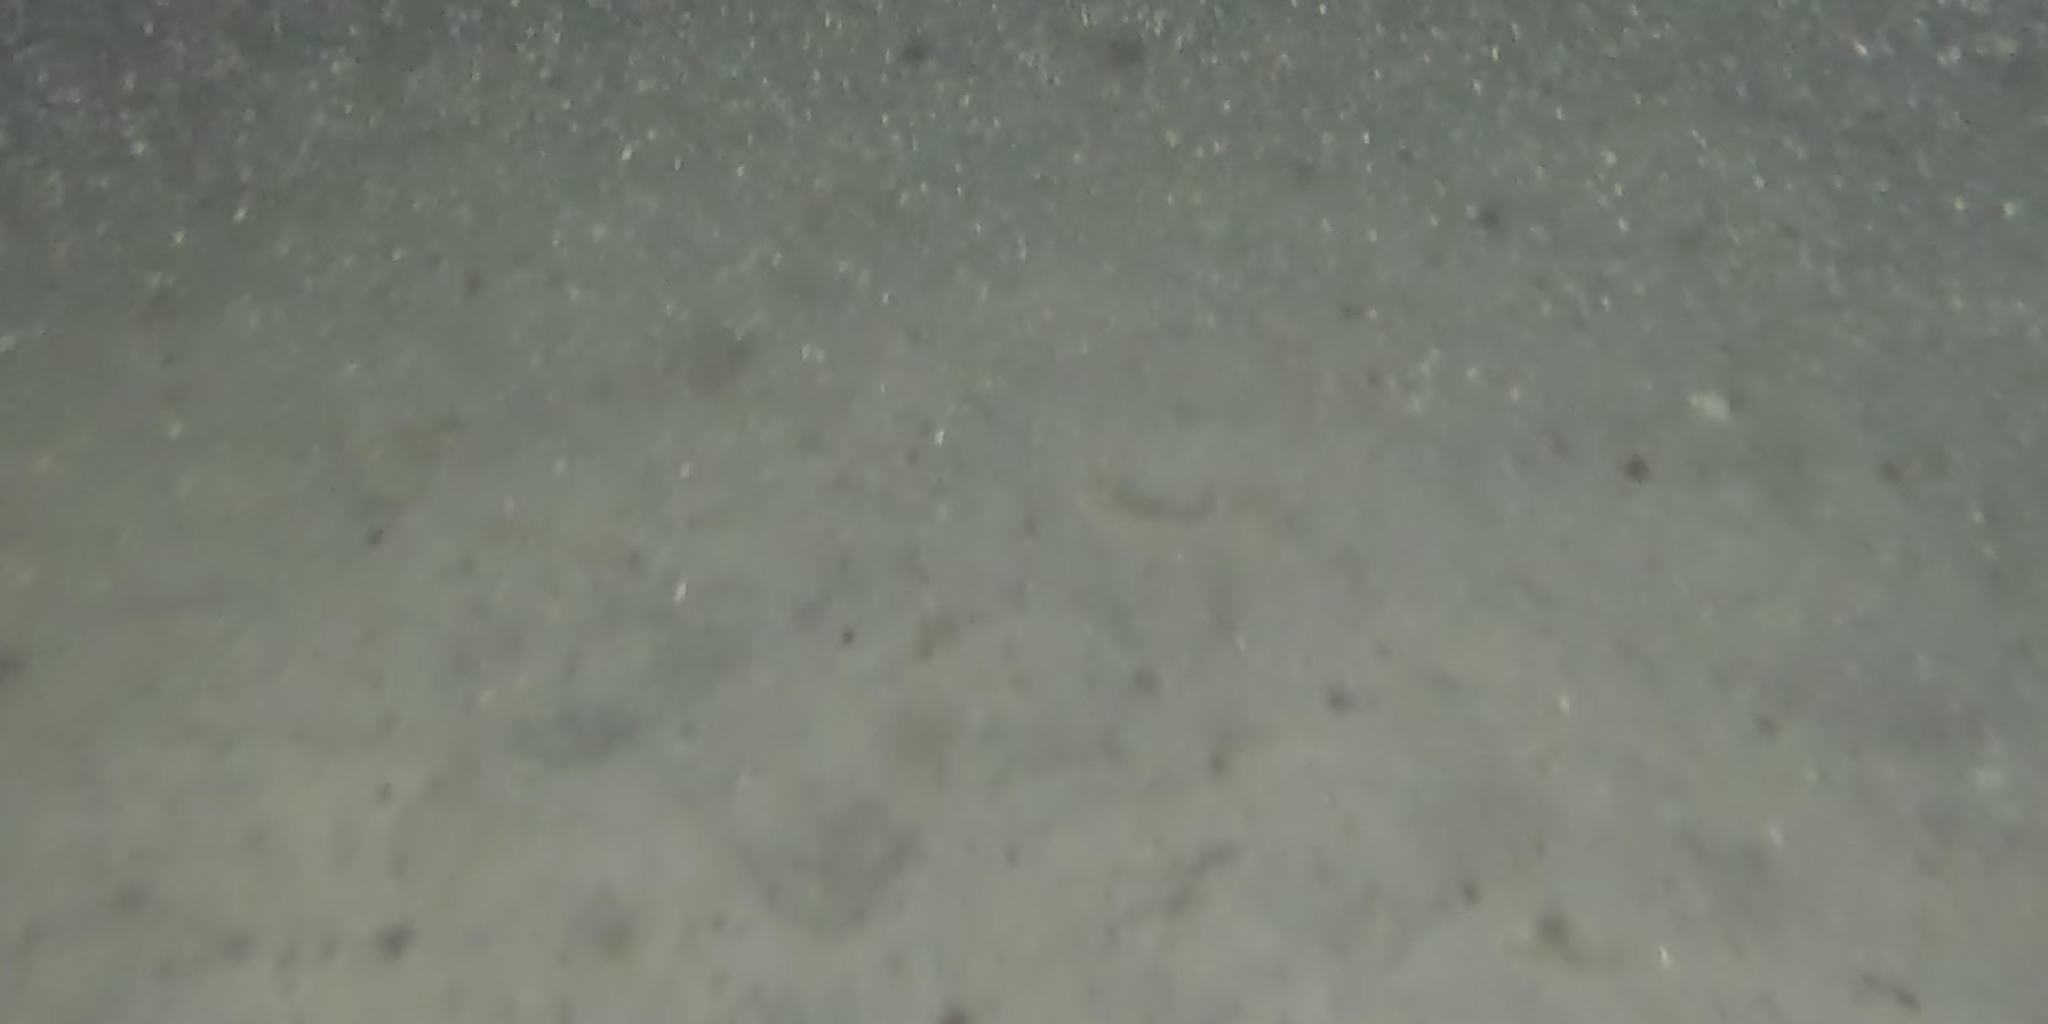
Seabed habitat: sand